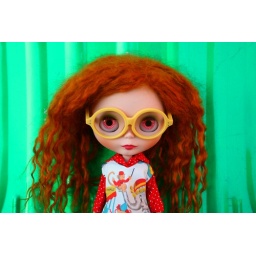
awesome dress by fritzybitz, pullip stock shoes, glasses by BHC, blouse... i have no idea!